Air raids on Japan

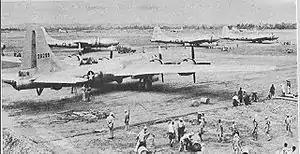
B-29s about to raid Yawata on 15 June 1944

Subsequent B-29 raids staging through China generally did not meet their objectives. The second raid took place on 7 July when 17 B-29s attacked Sasebo, Ōmura and Tobata, causing little damage, and on the night of 10/11 August 24 Superfortresses attacked Nagasaki. Another unsuccessful raid was conducted against Yawata on 20 August in which the B-29 force was intercepted by over 100 fighters. Twelve of the sixty-one Superfortresses that reached the target area were shot down, including one which was destroyed in a suicide ramming attack. Japanese government propaganda claimed that 100 bombers had been downed during this attack, and one of the crashed B-29s was placed on display in Tokyo. XX Bomber Command's performance improved after LeMay instituted a training program and improved the organization of the B-29 maintenance units during August and September. A raid against Ōmura on 25 October destroyed the city's small aircraft factory, though a follow-up raid on 11 November ended in failure. The city was attacked again by 61 B-29s on 21 November and by 17 bombers on 19 December. XX Bomber Command made its ninth and final raid on Japan on 6 January 1945 when 28 B-29s once again struck Ōmura. During the same period the command conducted a number of attacks on targets in Manchuria, China and Formosa from its bases in China, as well as striking targets in Southeast Asia from India. The command flew its final mission from India, a raid on Singapore, on 29 March; its constituent units were then transferred to the Mariana Islands.